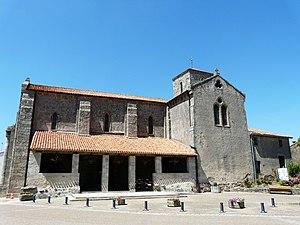
L'église Saint-Hilaire de Gourgé, Deux-Sèvres, France
Cet article recense les monuments historiques des Deux-Sèvres, en France.
Gourgé est une commune du Centre-Ouest de la France située dans le département des Deux-Sèvres en région Nouvelle-Aquitaine.
L'église Saint-Hilaire est une église catholique située à Gourgé, en France.